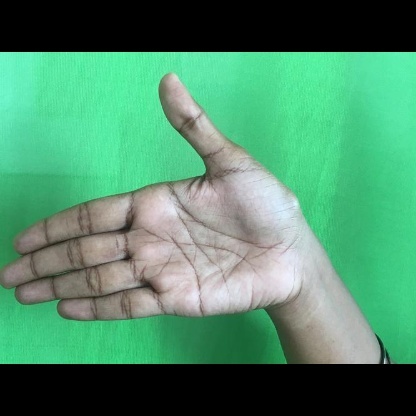
Mudra: Ardhachandran